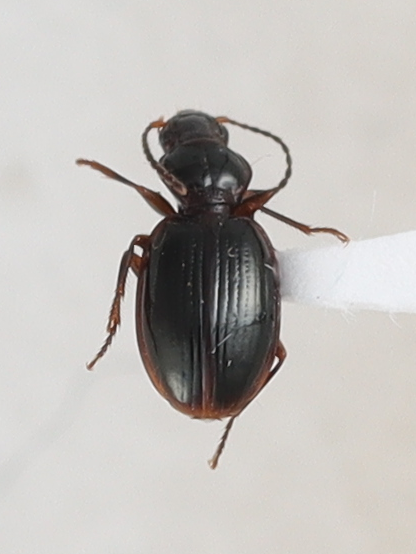
Scientific name: Mecyclothorax konanus
Plot: 14
Trap: E
Collected: 20220601